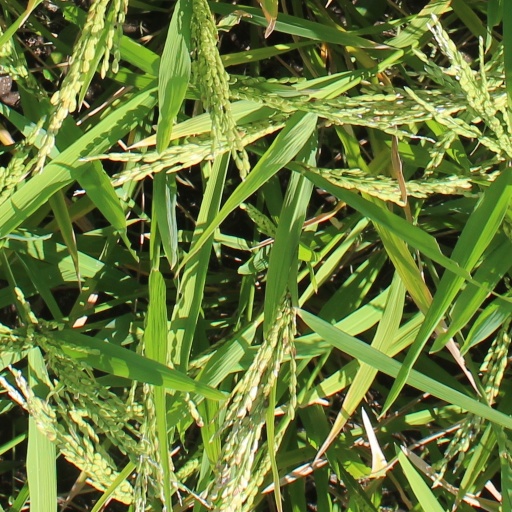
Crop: rice